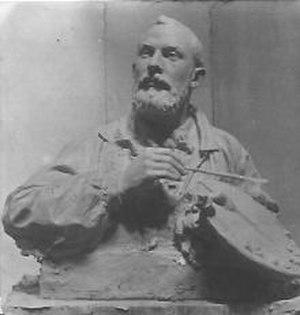
Buste en terre de son ami artiste peintre
Émile Just Bachelet, né le 2 janvier 1892 à Nancy et mort le 27 mai 1981 à Aix-en-Provence, est un sculpteur français.